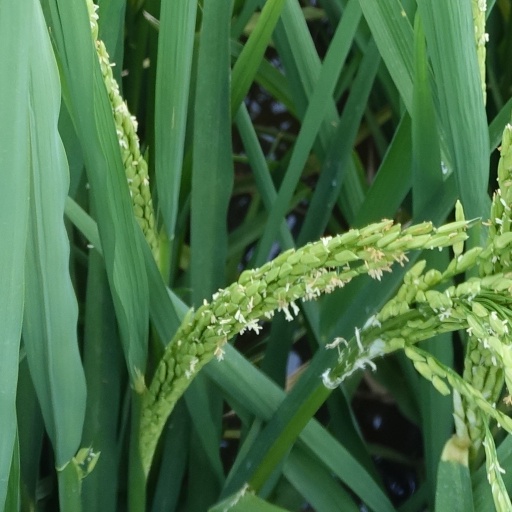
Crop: rice